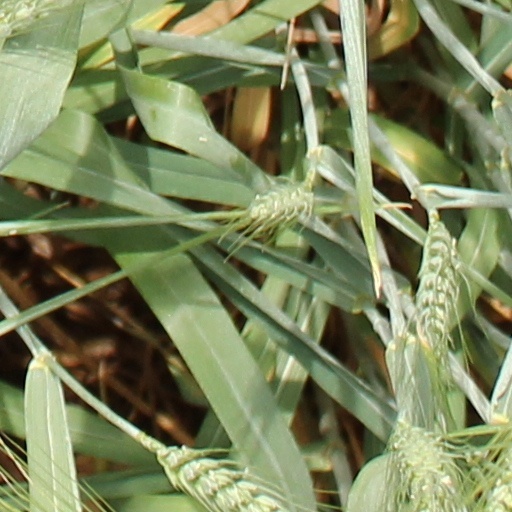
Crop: wheat